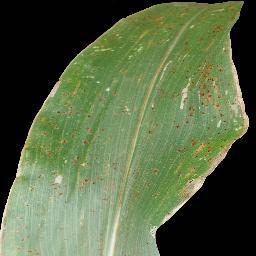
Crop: corn
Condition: (maize)_common_rust